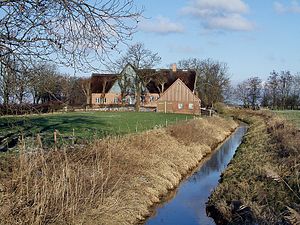
Seestermüher Marsch
Typisk bondegård i Seestermüher Marsch i Neuendeich.
Seestermüher march er en af de fire dele af Elbmarsken i det nordlige Tyskland, beliggende i det sydlige Slesvig-Holsten under distriktet Kreis Pinneberg. Den omfatter kommunerne Seestermühe, Seester og Neuendeich mellem Elbens bifloder Krückau og Pinnau.